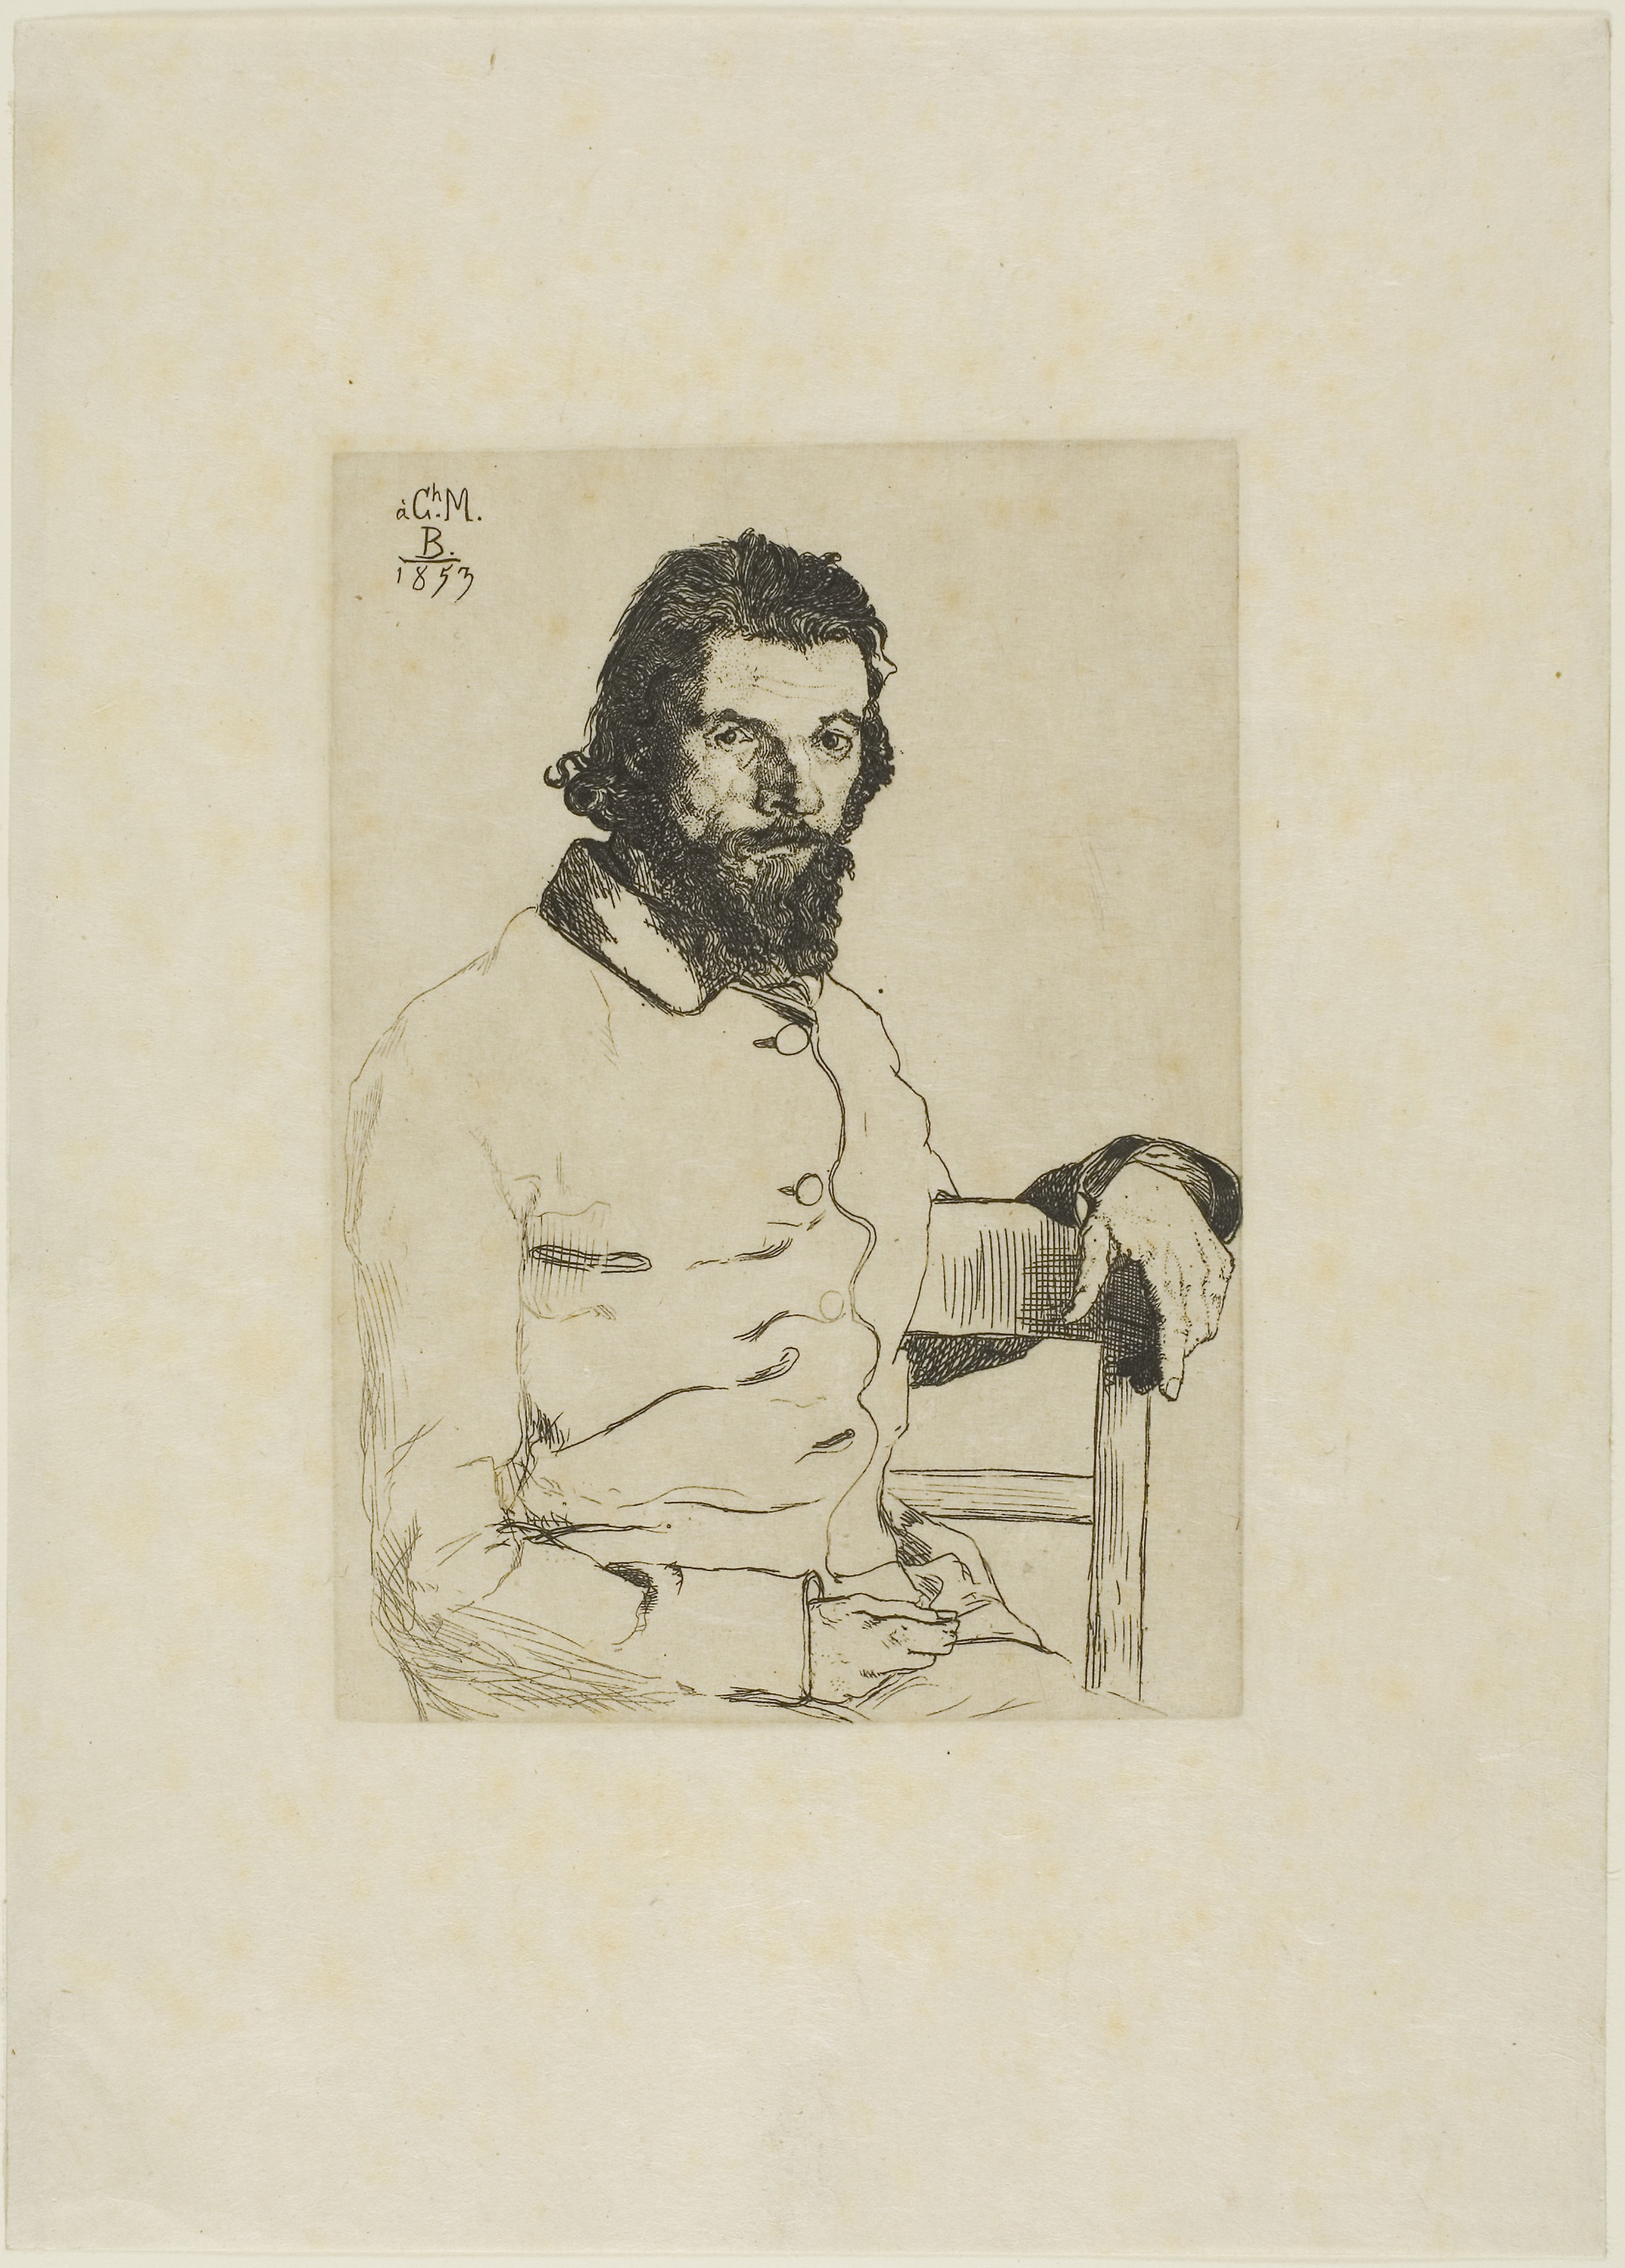
art, drawing, portrait, artwork, history, illustration, figure drawing, paper, self portrait, sketch, modern art, font, visual arts